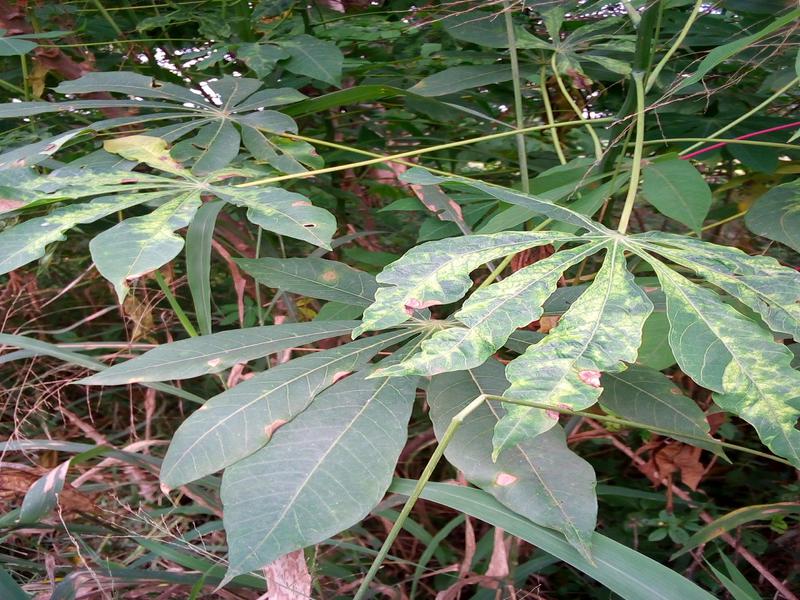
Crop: cassava
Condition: mosaic_disease